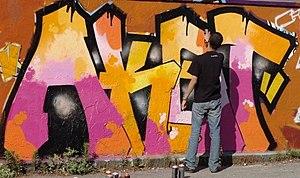
Aket Sniper
Aketo, de son vrai nom Ryad Selmi, né le 30 août 1980 à Epinay sur seine, en Seine Saint-Denis, est un rappeur français. En 1997, il fonde aux côtés de Tunisiano, Blacko et DJ Boudj, le groupe de rap français Sniper. En 2007, le groupe, désormais composé d'Aketo et Tunisiano, devient inactif, mais annonce son retour en 2010. En 2013, Aketo publie un extrait de son premier album solo intitulé Accoutumance